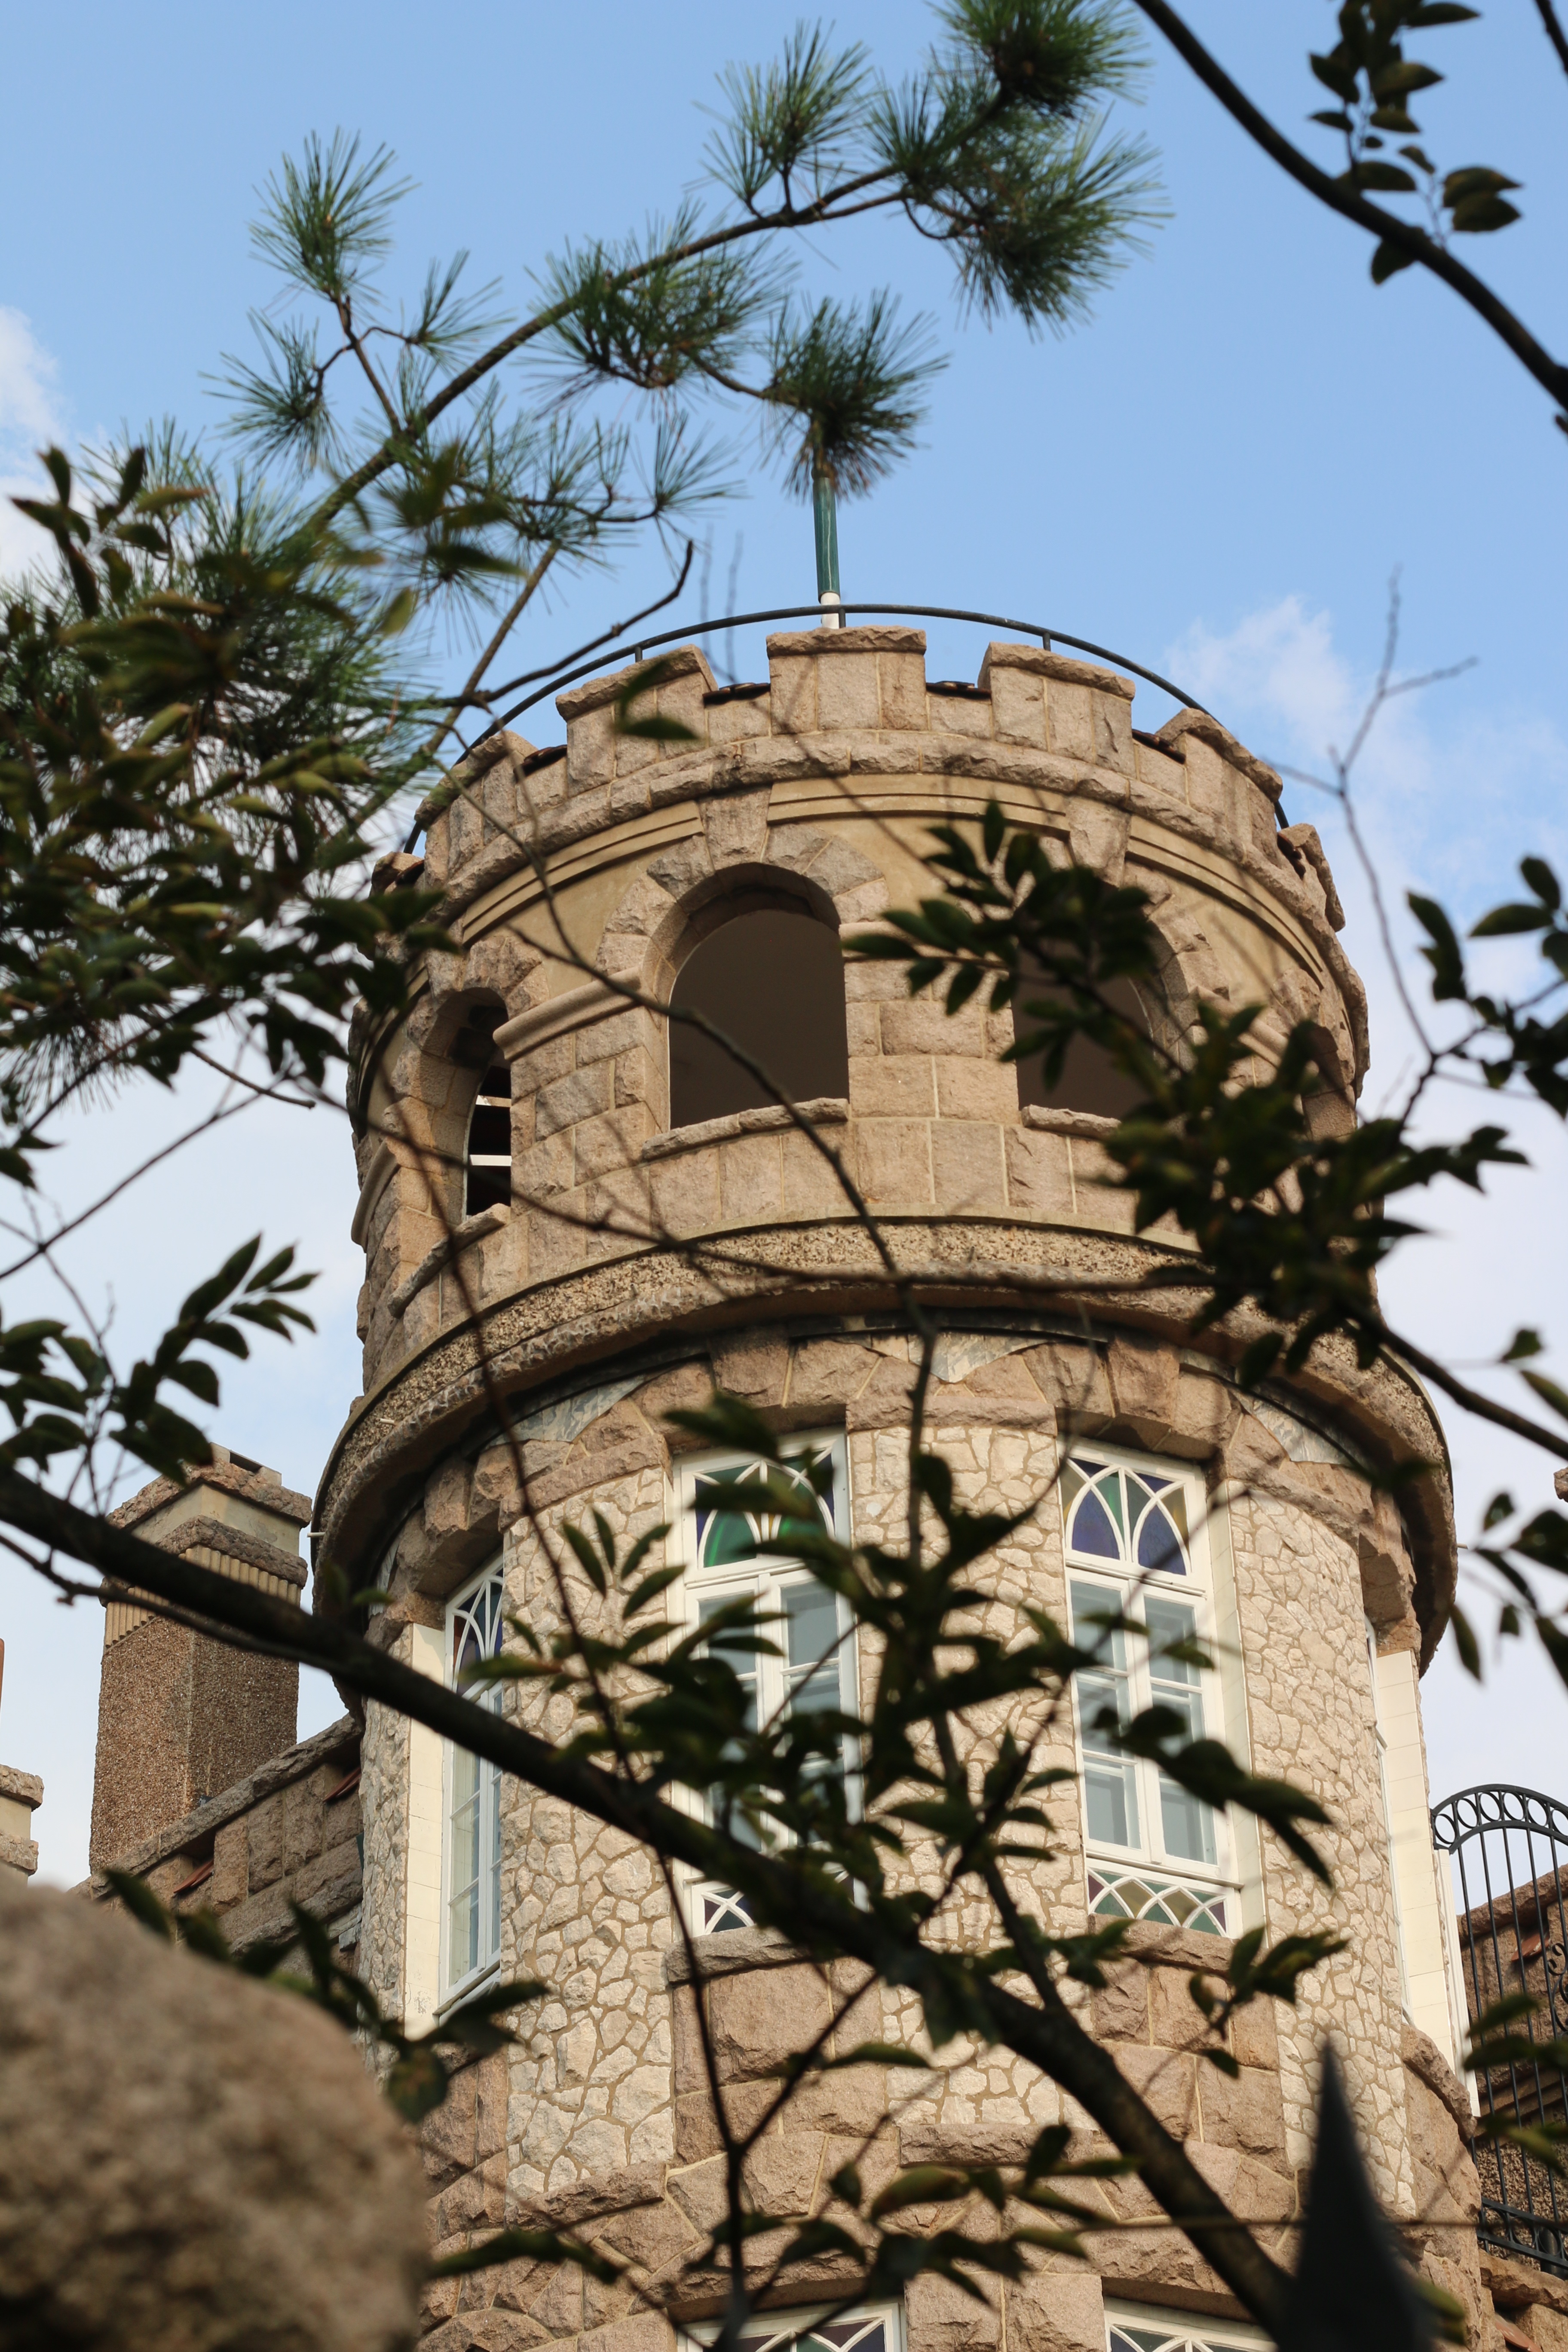
tree, architecture, photography, building, arch, tower, sculpture, art, chiang kai shek residence